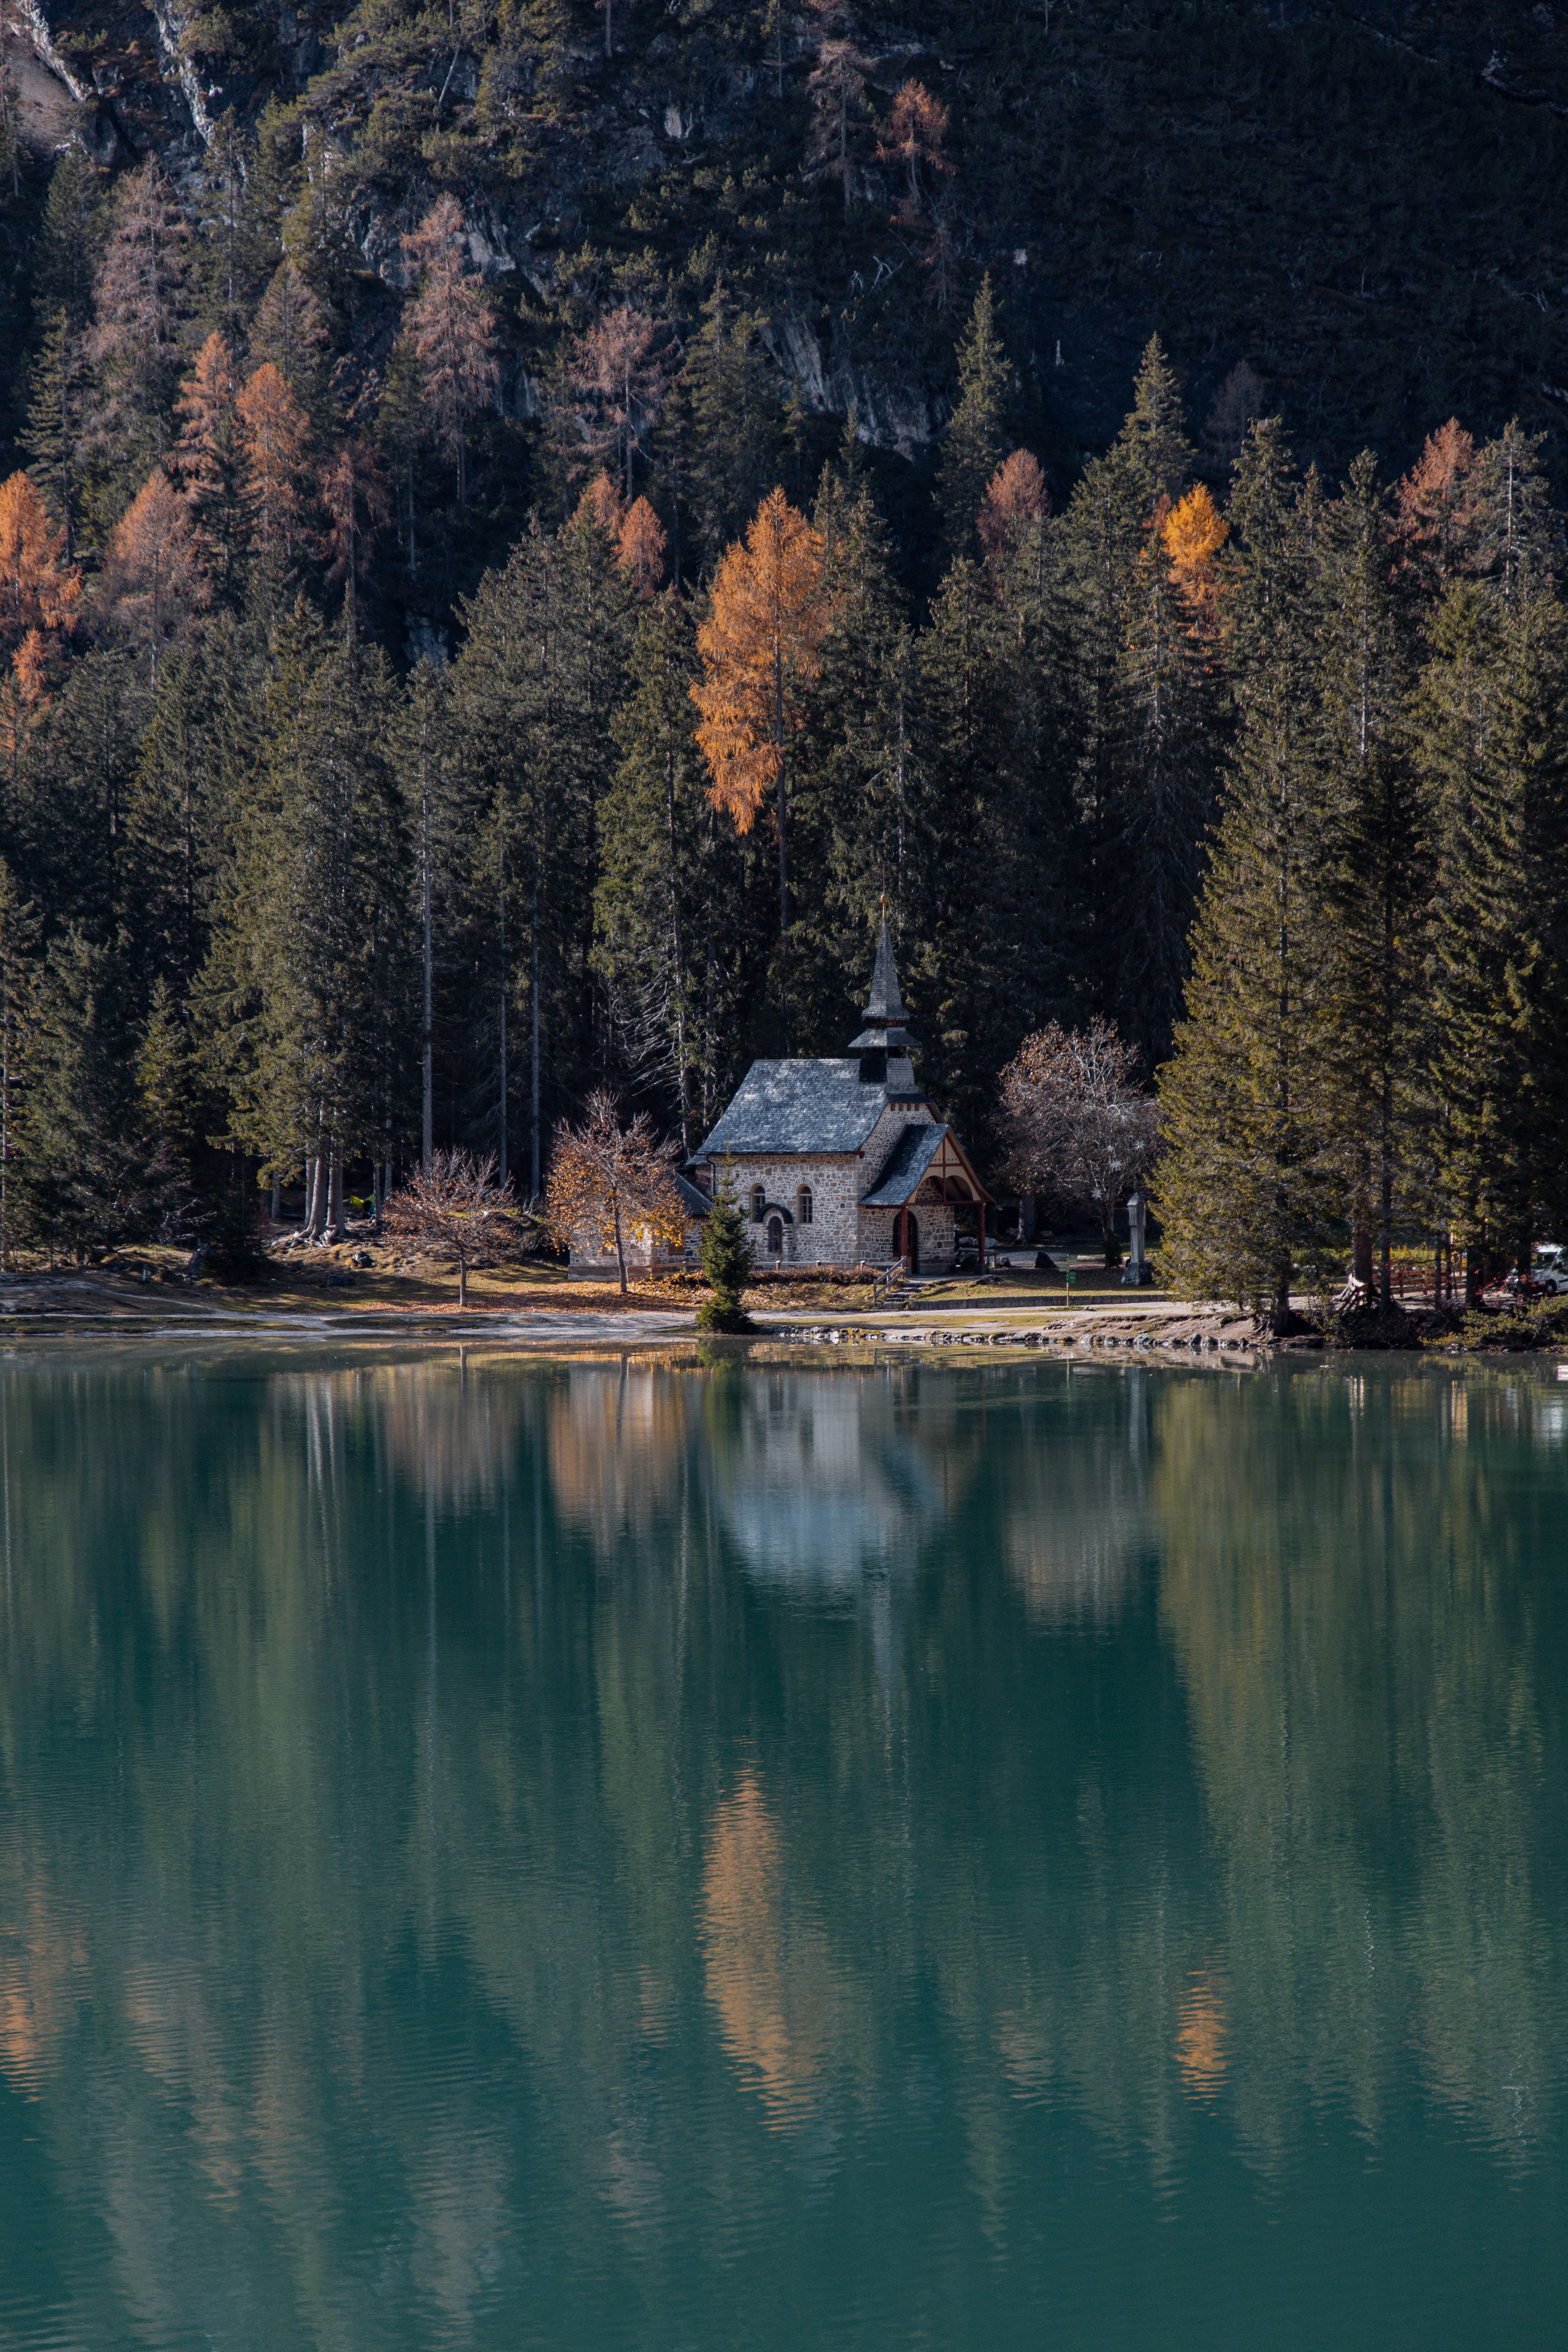
tree, reflection, body of water, natural landscape, nature, water, lake, wilderness, tarn, sky, biome, bank, river, larch, autumn, landscape, reservoir, pond, plant, conifer, pine family, national park, lake district, watercourse, pine, mountain, temperate broadleaf and mixed forest, forest